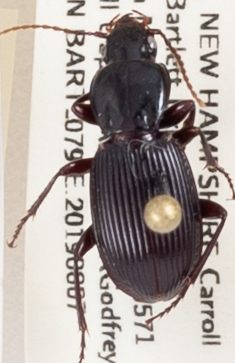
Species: Pterostichus tristis
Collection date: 2019-08-07
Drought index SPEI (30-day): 0.264
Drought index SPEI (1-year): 1.13
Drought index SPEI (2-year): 0.88